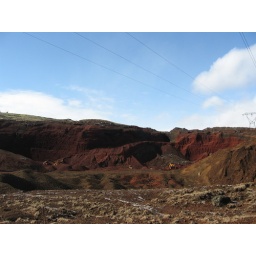
We noticed that they quarried these rocks and used them to cover the many unpaved roads in Iceland